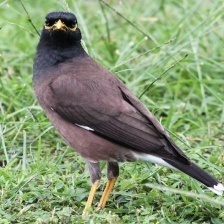
Species: MYNA
Scientific name: ACRIDOTHERES TRISTIS